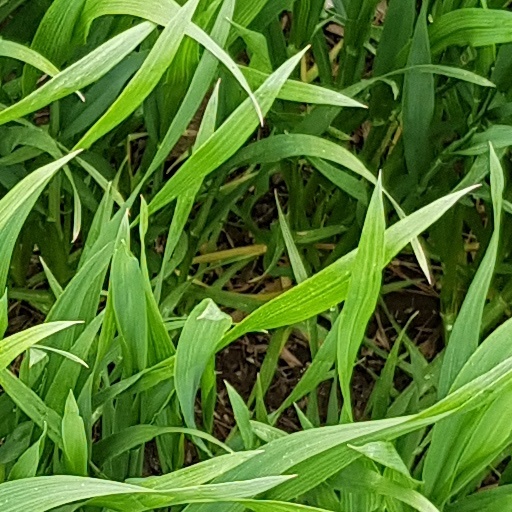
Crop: wheat